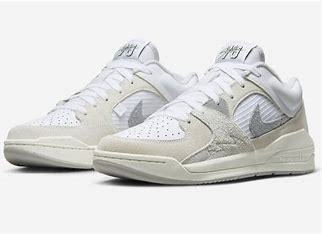
Brand: Jordan
Model: Stadium 90